Historiography of the Crusades

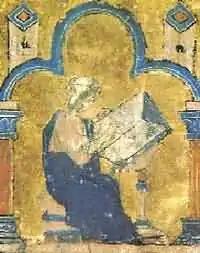
A miniature painting from a medieval manuscript, showing a man sitting at a desk writing a book.

The historiography of the Crusades is the study of history-writing and the written history, especially as an academic discipline, regarding the military expeditions initially undertaken by European Christians in the 11th, 12th, or 13thcenturies to the Holy Land. This scope was later extended to include other campaigns initiated, supported, and sometimes directed by the Roman Catholic Church. The subject has involved competing and evolving interpretations since the capture of Jerusalem in 1099 until the present day. The religious idealism, use of martial force and pragmatic compromises made by those involved in crusading were controversial, both at the time and subsequently. Crusading was integral to Western European culture, with the ideas that shaped behaviour in the Late Middle Ages retaining currency beyond the 15thcentury in attitude rather than action.